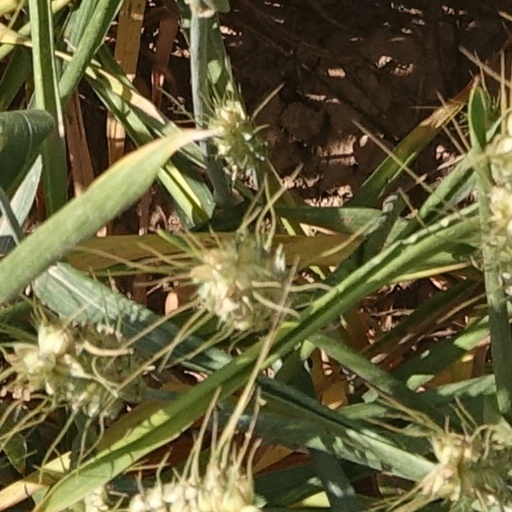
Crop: wheat